Spots (cannabis)

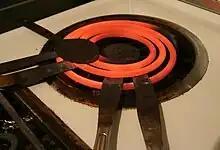
Spotting knives heating

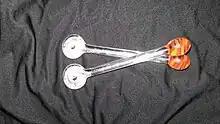
Glass blades

Spots (also known as spotting, knifers, knife hits, knife tokes, dots, hot knives, kitchen tracking blades, or bladers) refers to a method of smoking cannabis. Small pieces of cannabis are rolled (or simply torn from a larger bud) to form the spot.